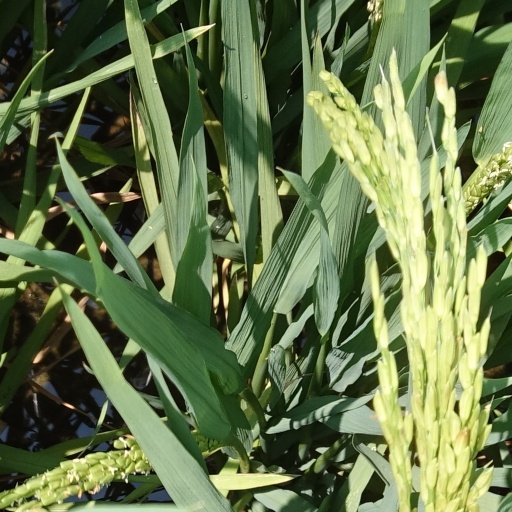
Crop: rice